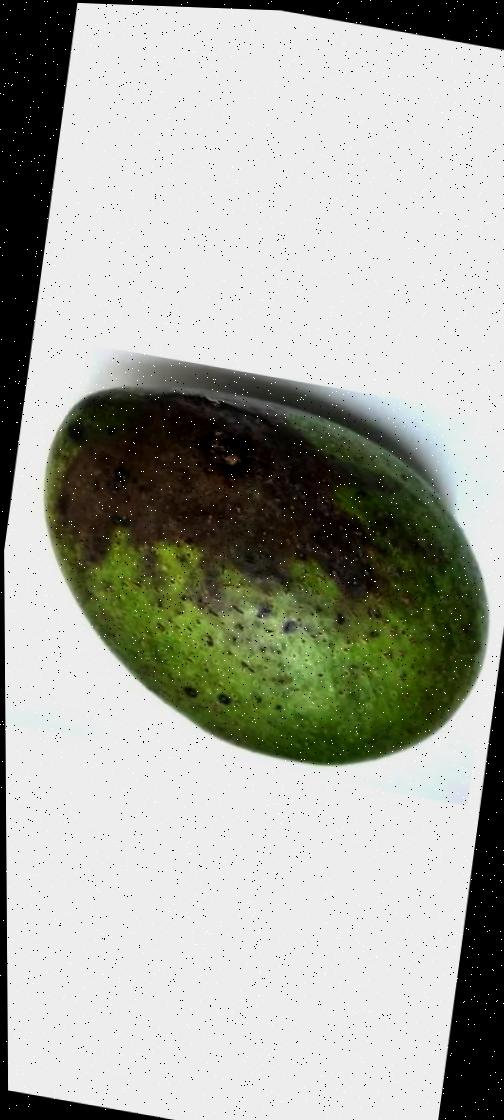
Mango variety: Ashshina Zhinuk